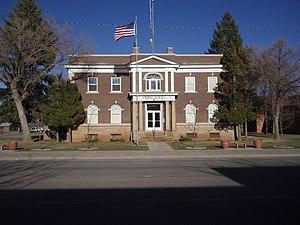
La ville de Monticello est le siège du comté de San Juan, dans l’État de l’Utah, aux États-Unis. Sa population s’élevait à 1 972 habitants lors du recensement de 2010, estimée à 1 995 habitants en 2017.
Le comté de San Juan est l’un des vingt-neuf comtés de l’État de l'Utah, aux États-Unis. Il a été créé en 1880. Le siège du comté est à la ville de Monticello. Selon le recensement de 2000, sa population est de 14 413 habitants.